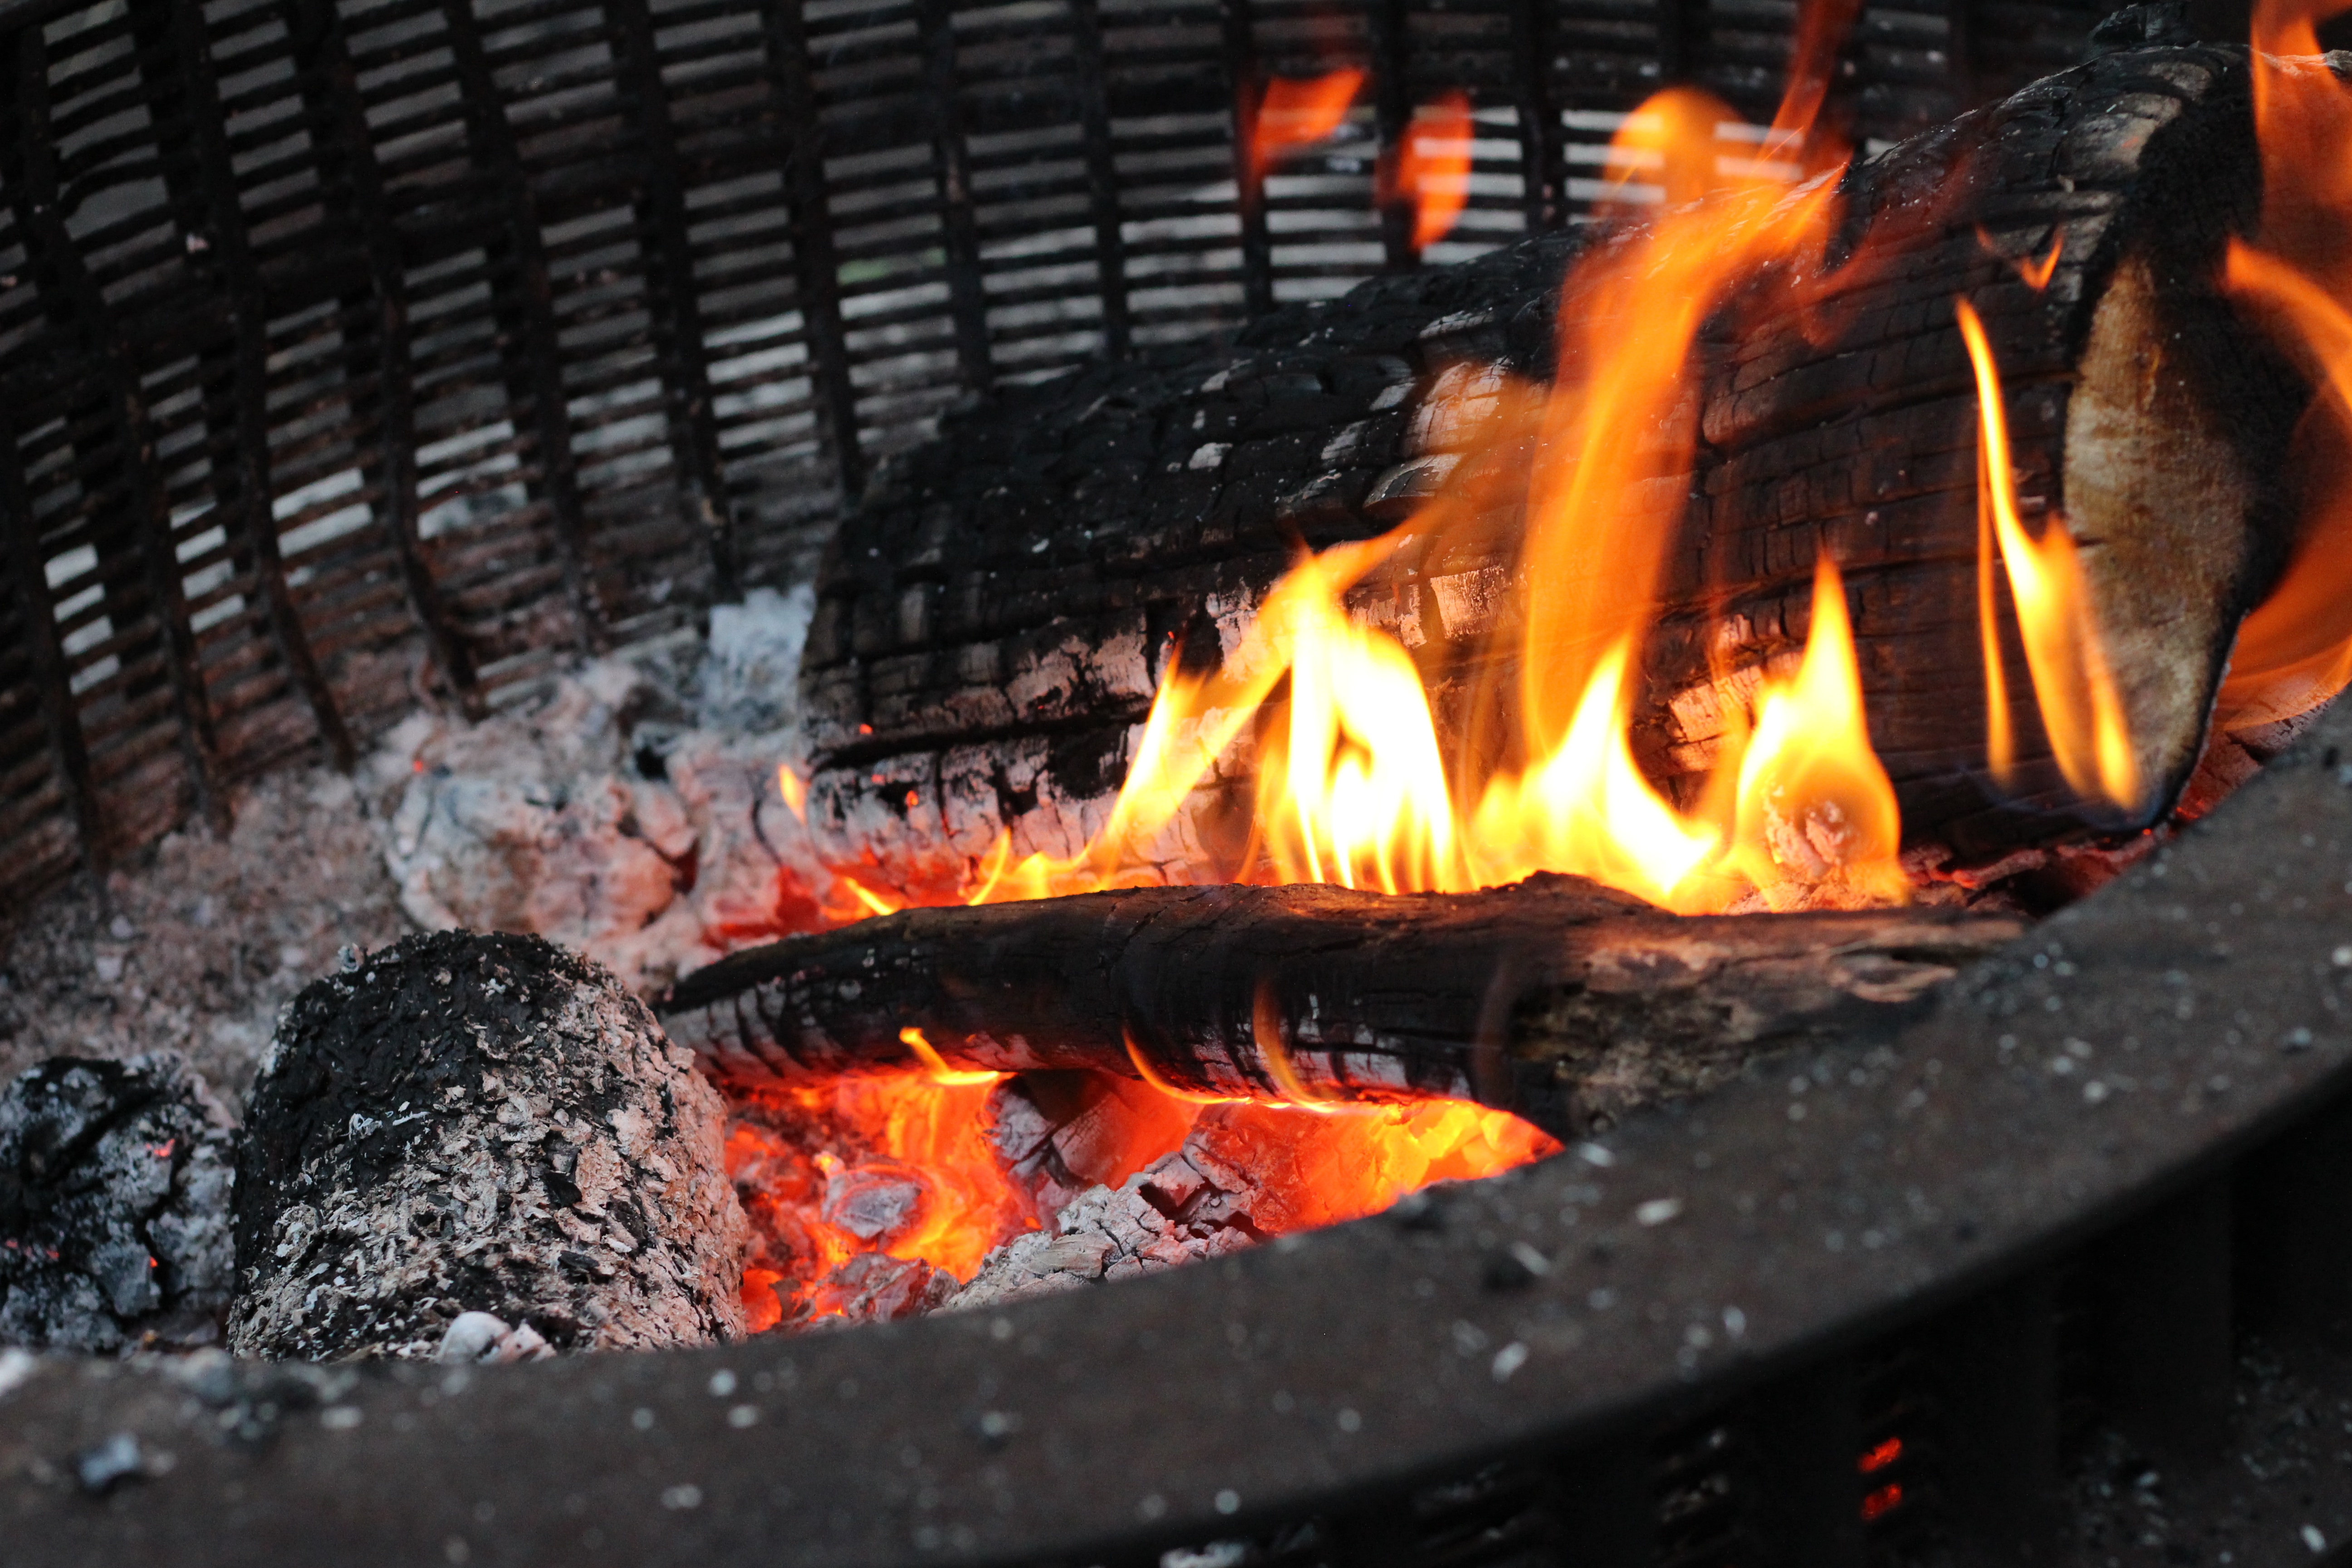
nature, fire, camping, campfire, burn, camp fire, geological phenomenon